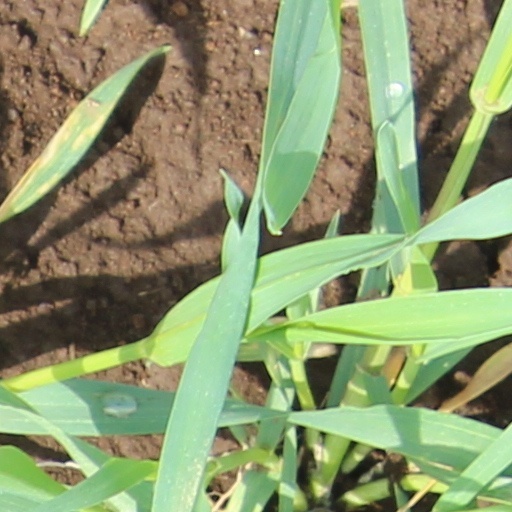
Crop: wheat